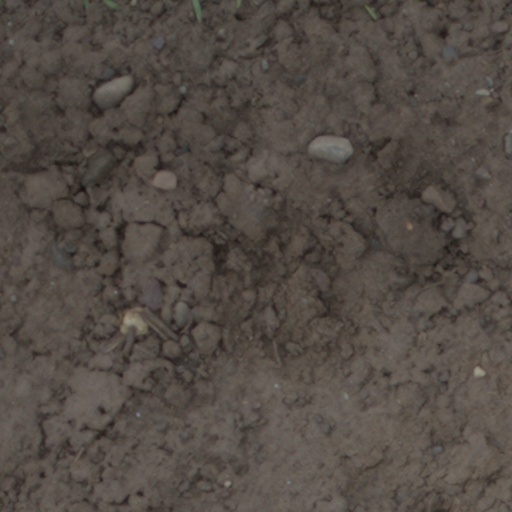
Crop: wheat